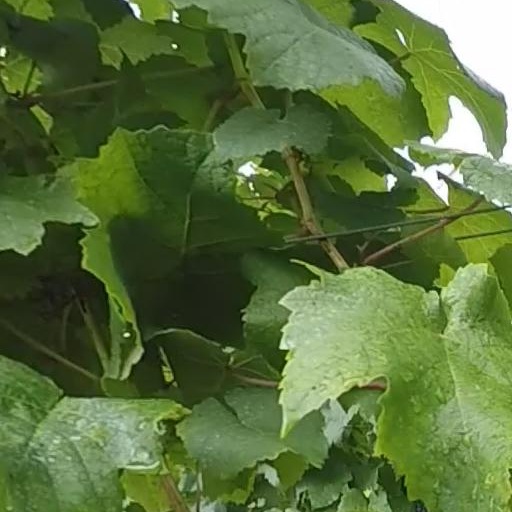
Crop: grape